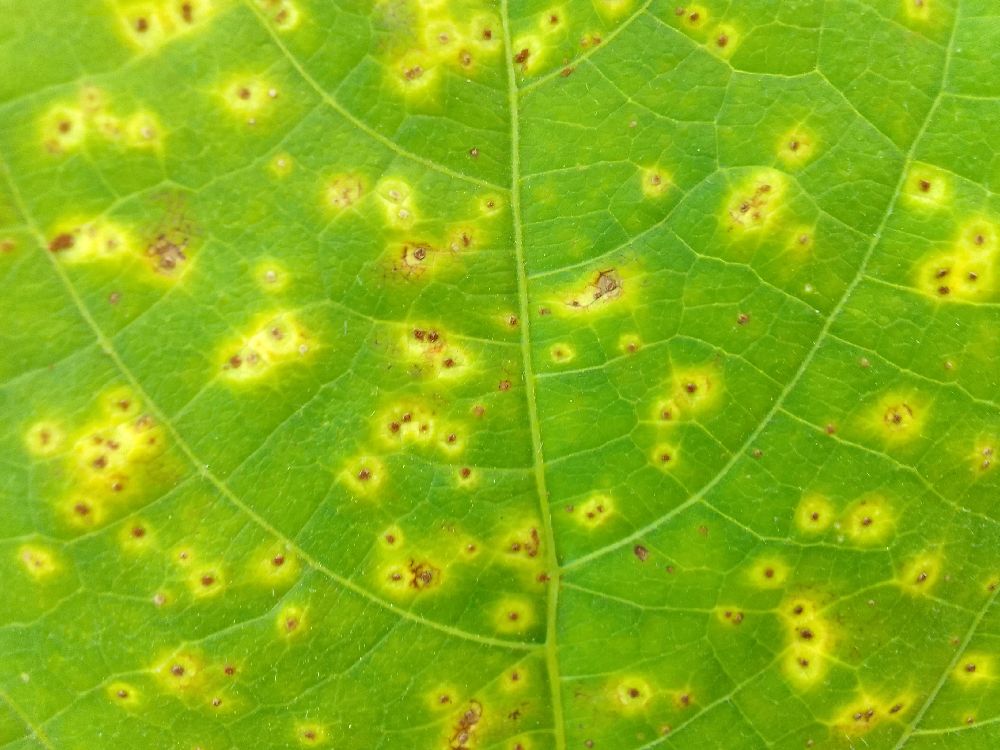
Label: rust